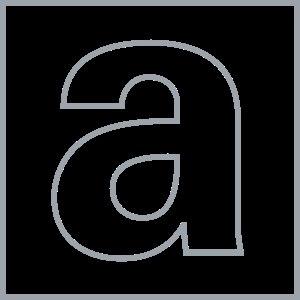
Le A level, abréviation de Advanced Level, est un examen passé par les jeunes Britanniques au cours des deux dernières années de leur éducation secondaire. En Écosse, les écoles peuvent choisir entre le A-Level et l'équivalent écossais, le Supérieur avancé.